Timex Group USA

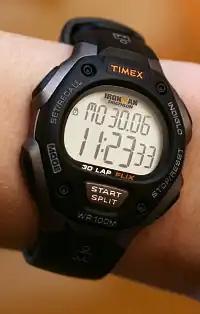
A Timex Ironman watch

Waterbury Watch quickly fell into bankruptcy, however, due to poor sales techniques where "jobbers" and salesmen gave away much of the product as loss leaders with little regard to the company's future, thereby cheapening the products' perceived value. In a last attempt to salvage the company, Waterbury Watch began to produce higher-end watch models which only created more demand on a workforce unable to keep up with the complexity of the new watches using several hundred parts. The company was finally reorganized as the New England Watch Company in 1898, as its London sales office was placed into liquidation. The company continued to focus on high-priced watch models and eventually fell into receivership, discontinuing business in July 1912. Robert H. Ingersoll & Bro. bought the Waterbury plant and began manufacturing Ingersoll Watches there in 1914.